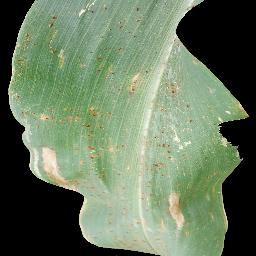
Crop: corn
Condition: (maize)_common_rust